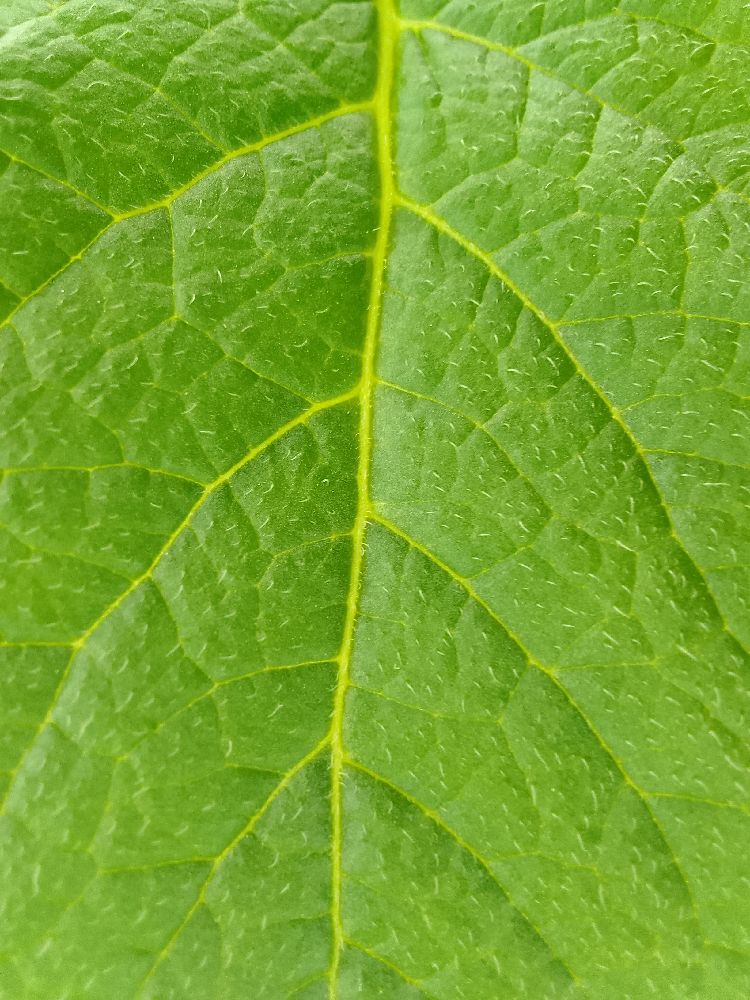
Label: Healthy